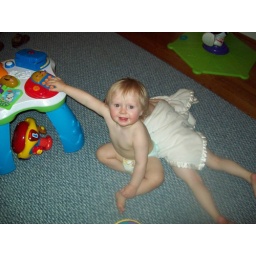
Diapered boys in floor